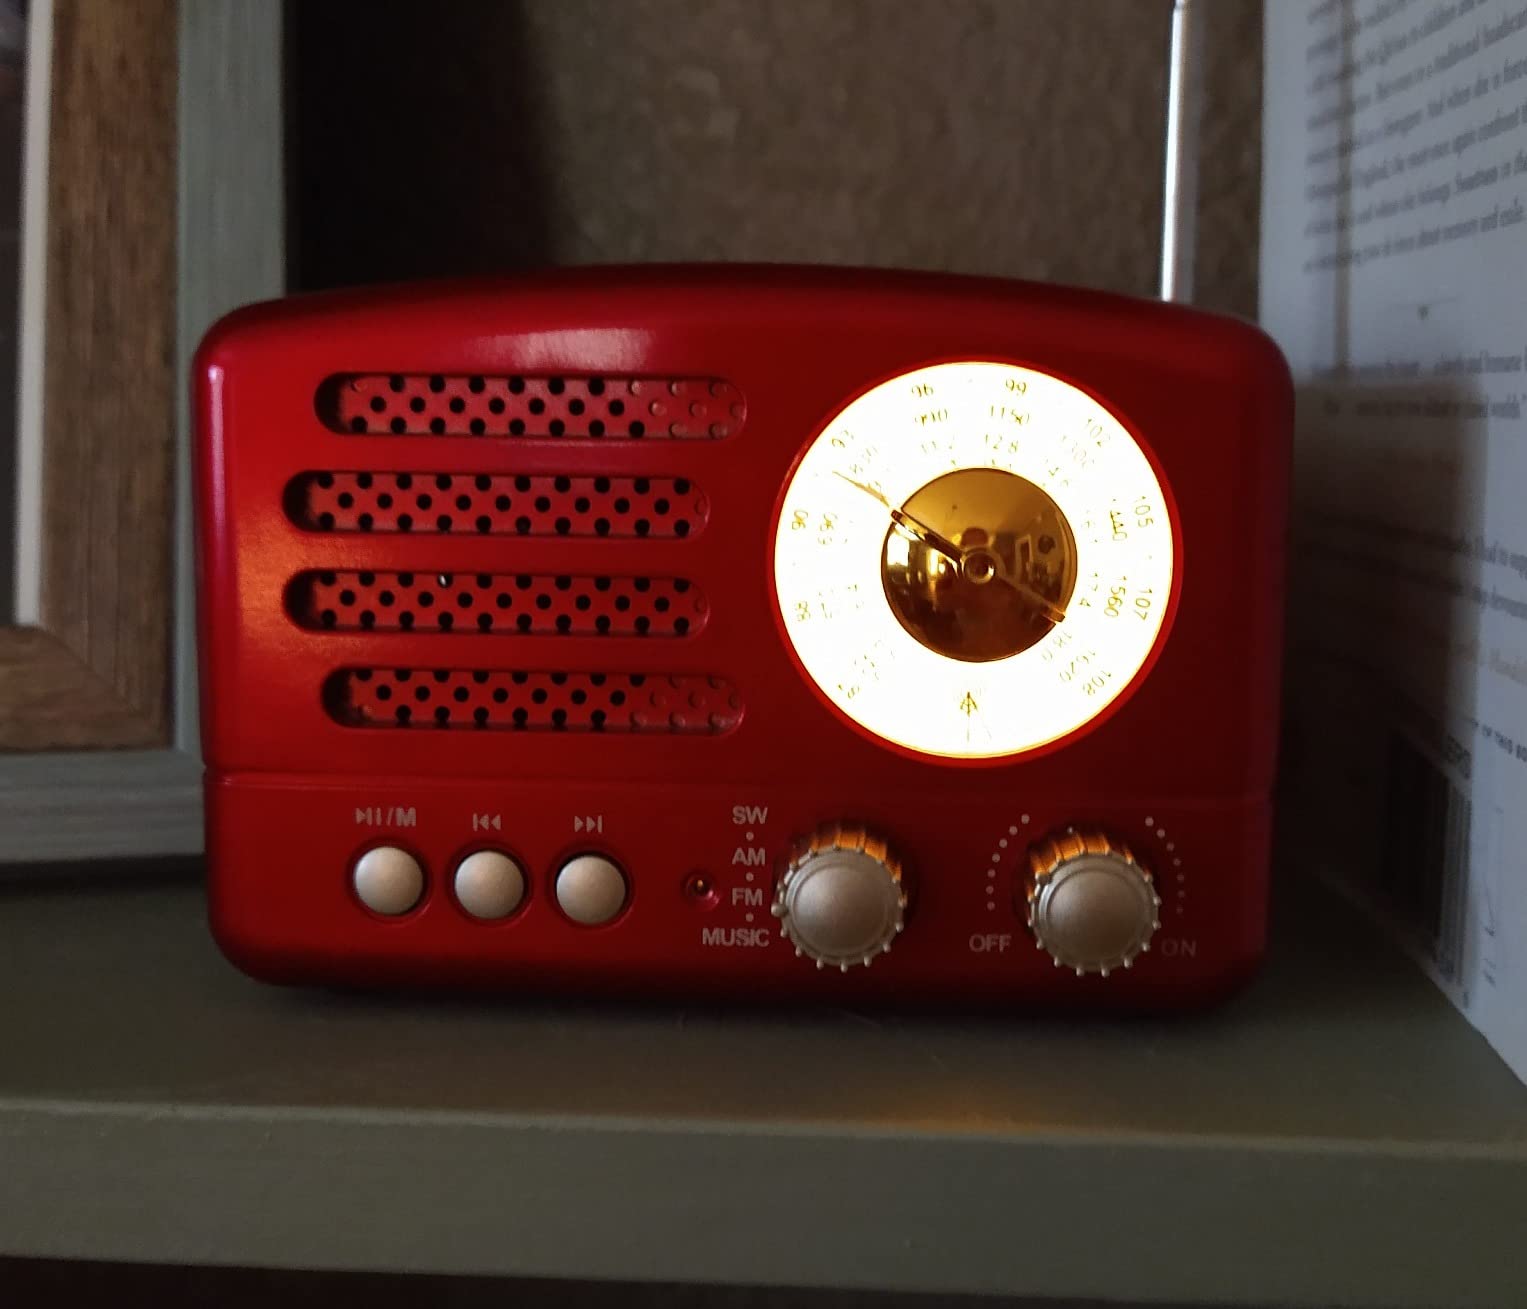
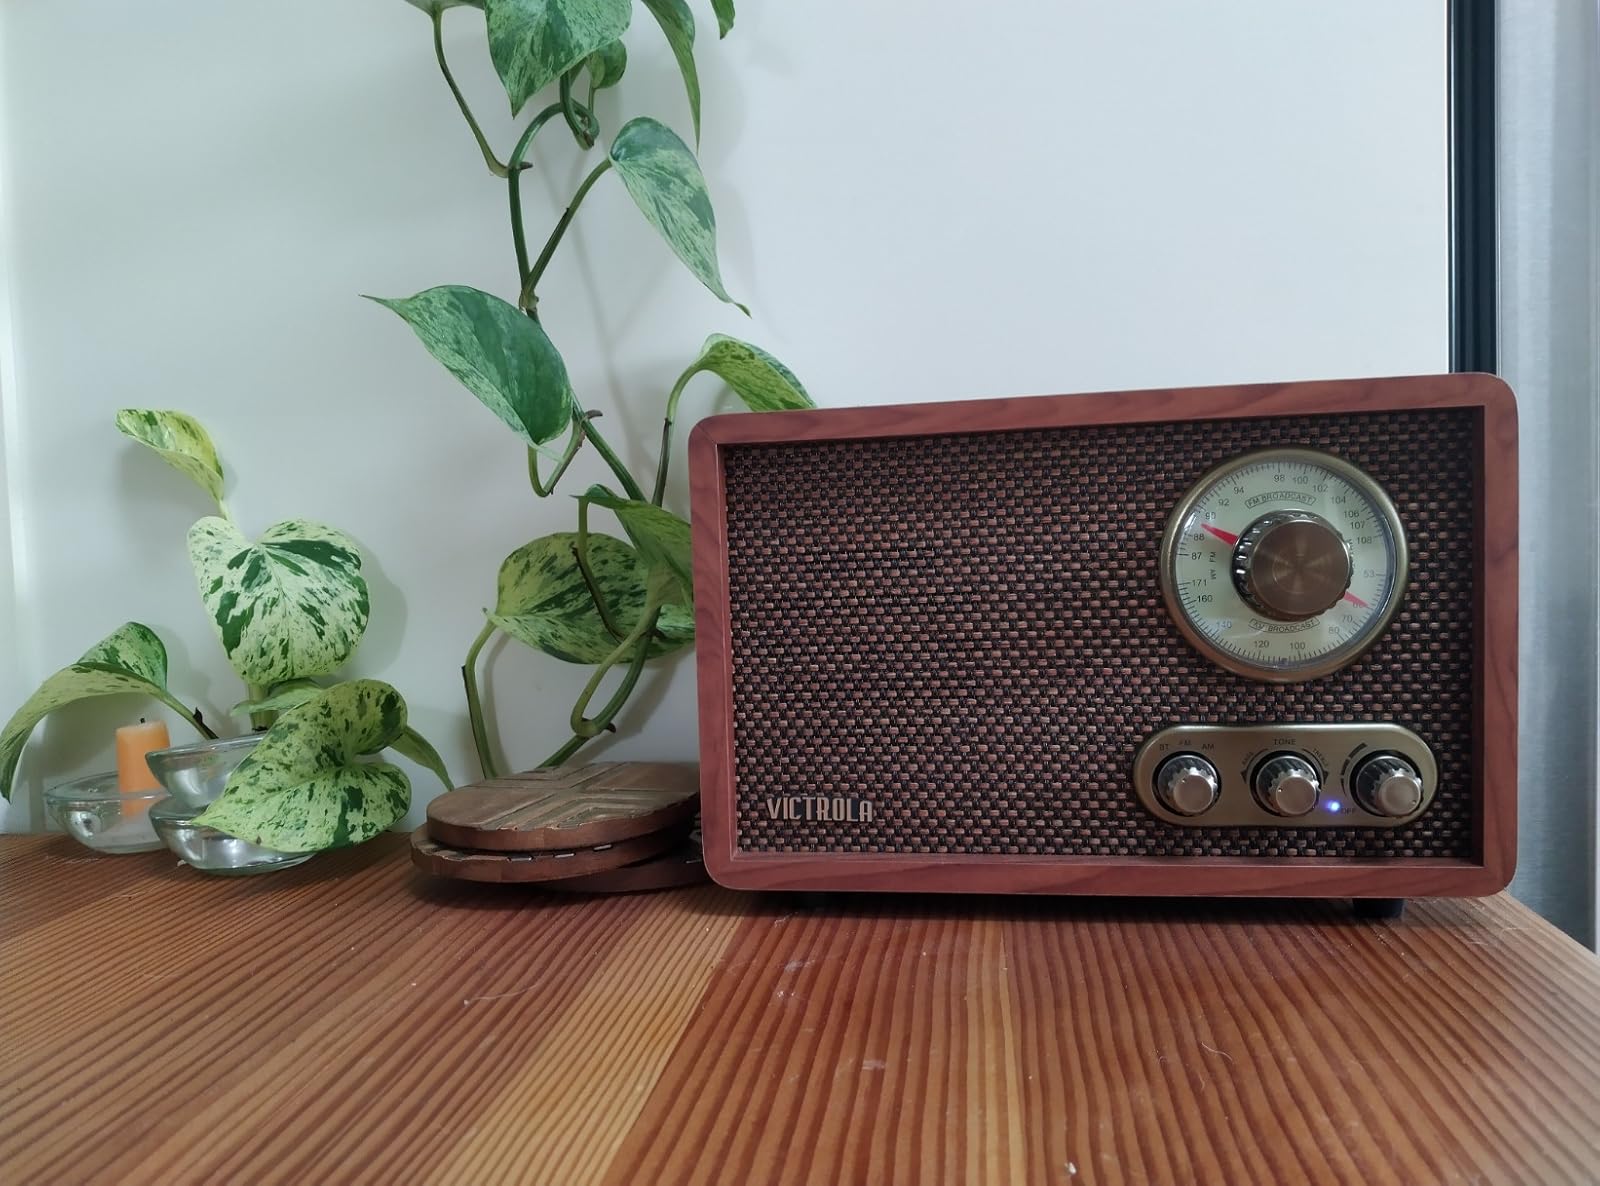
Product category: radio
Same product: no